Akbar Salim Anarkali

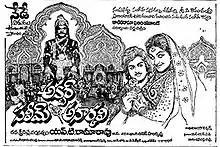
Theatrical release poster

Akbar Salim Anarkali is a 1978 Indian Telugu-language historical romance film produced & directed by N. T. Rama Rao under his Ramakrishna Cine Studios banner. The film stars Rama Rao, Nandamuri Balakrishna and Deepa, with music composed by C. Ramchandra. It is based on the legend of the romance between the Mughal prince Salim (later known as Jahangir) and the court dancer Anarkali, which is disapproved of by the emperor Akbar. The film was unsuccessful.